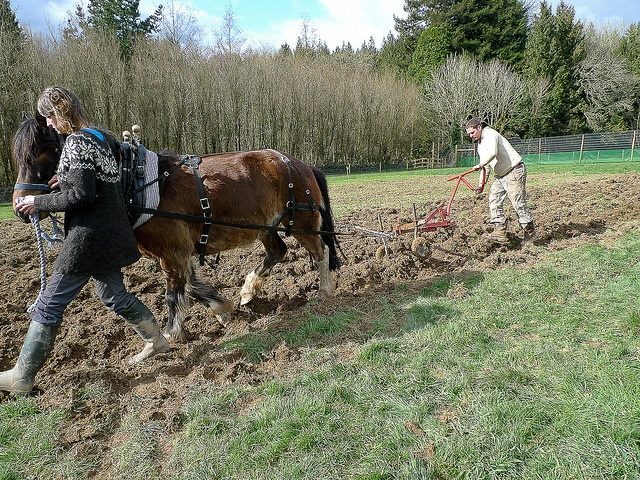
A woman is leading the horse as a man steadies the plow.
A plow horse is being led by a woman while a man handles the plow.
A lady walking a horse with a plow while a man pushes.
A woman and man using horse to plow a field.
A women and man who are operating a plow pulled by a horse.